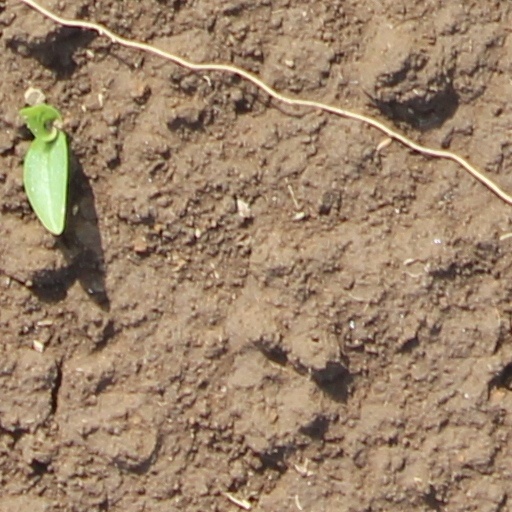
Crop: wheat